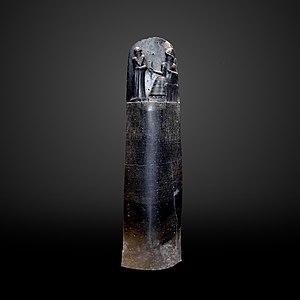
Code de Hammurabi, roi de Babylone